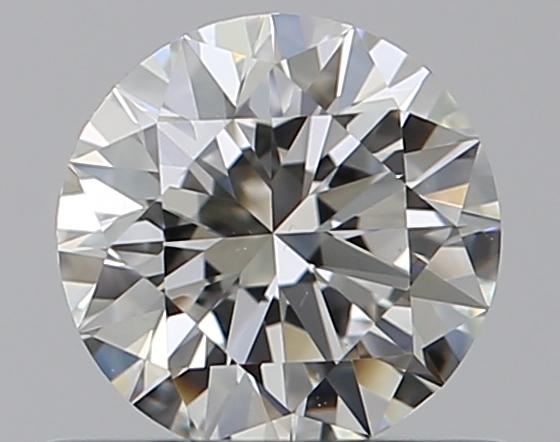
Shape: round
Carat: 0.5
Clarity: VS2
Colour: J
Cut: EX
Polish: EX
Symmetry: EX
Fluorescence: M
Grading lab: GIA
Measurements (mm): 5.14 x 5.17 x 3.14